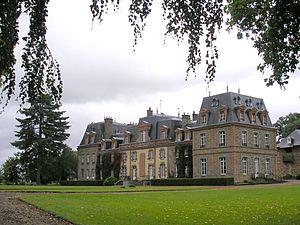
Thubœuf (Pays de la Loire, France). Le château de Chantepie.
Le château de Chantepie est un édifice situé à Thubœuf, en France.
Famille de Pannard ou Famille de Pennard
Cet article recense les monuments historiques de la Mayenne, en France.
Thubœuf est une commune française, située dans le département de la Mayenne en région Pays de la Loire, peuplée de 289 habitants.
La Mayenne, située dans les Pays de la Loire et dans les anciennes provinces du Maine et de l'Anjou, comprend sur son territoire de nombreux édifices seigneuriaux. On dénombre 279 édifices, dont cinq châteaux-forts.